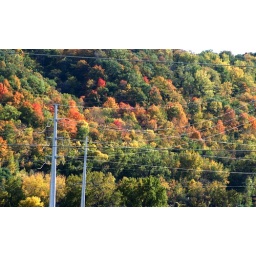
Near the high bridge along the river in St. Paul.